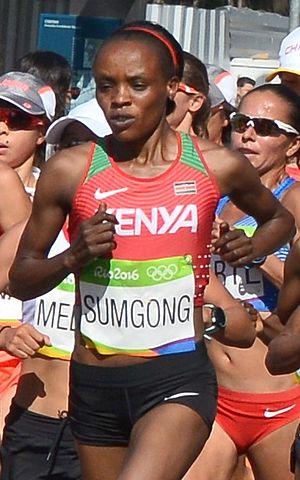
Jemima Jelagat Sumgong championne olympique du marathon de Rio 2016
L'épreuve du marathon féminin aux Jeux olympiques de 2016 se déroule le 14 août 2016 dans les rues de Rio de Janeiro, au Brésil, avec un départ et une arrivée fixés sur le sambodrome Marquês-de-Sapucaí. Elle est remportée par la Kényane Jemima Sumgong dans le temps de 2 h 24 min 4 s. Toutefois les deux marathoniennes arrivées en tête de la course sont suspendues pour dopage à l’EPO peu après.
Jemima Jelagat Sumgong est une athlète kényane, spécialiste des courses de fond, championne olympique du marathon en 2016 à Rio.